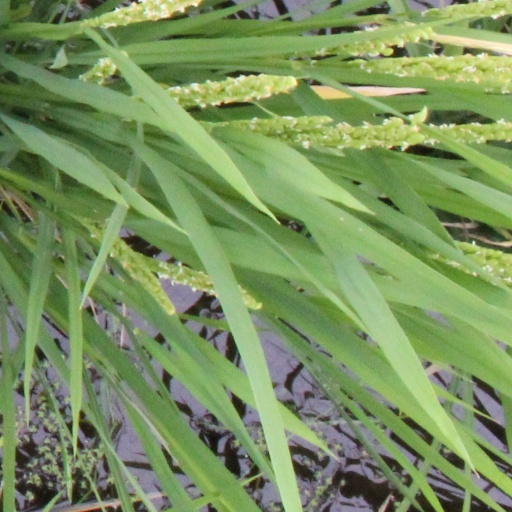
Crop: rice